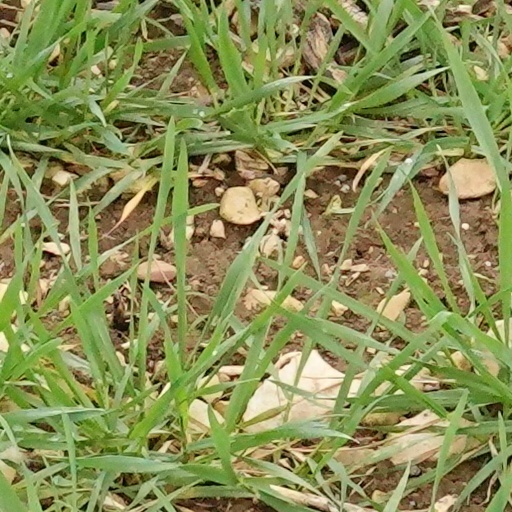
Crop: wheat